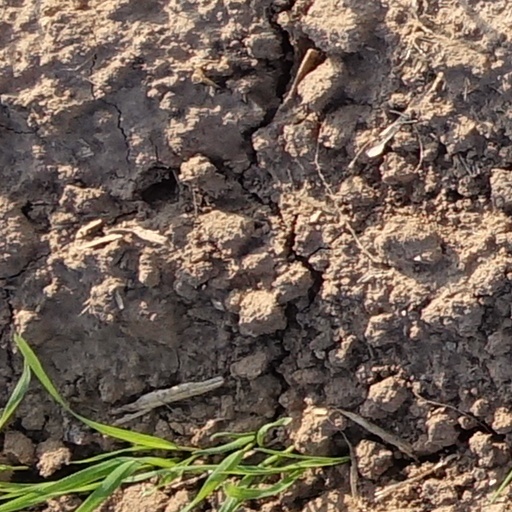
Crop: wheat